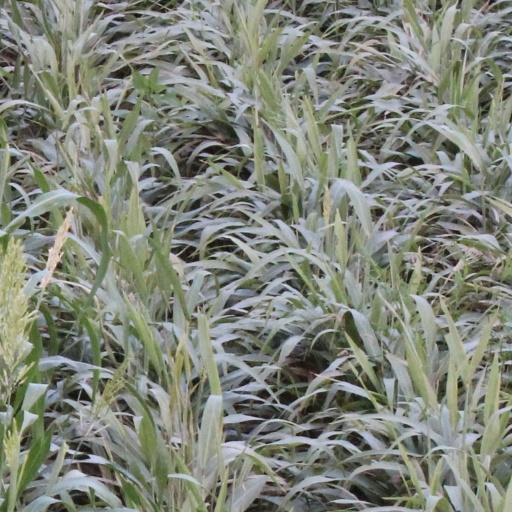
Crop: sorghum